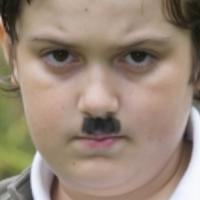
Age group: age 11-20